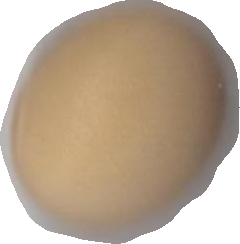
Variety: Anjasmoro